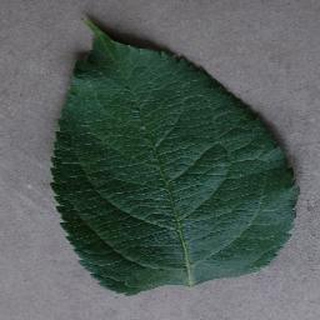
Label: healthy_apple